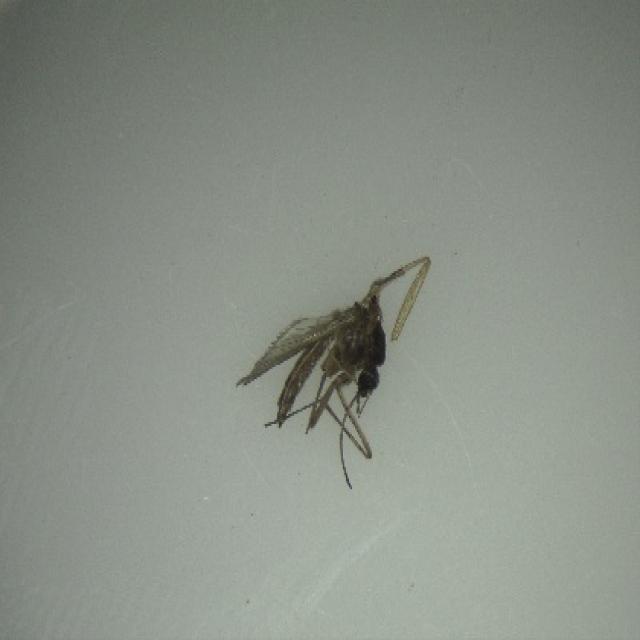
Species: aedes_vexans